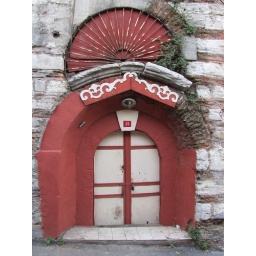
Magic red door , Istambul 2010, near S.Salvatore in Chora.